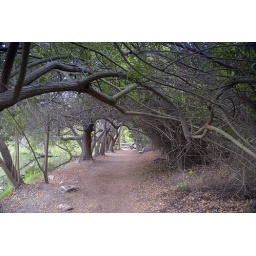
Small path leading up to a fork in the road canopied by withering tree branches.